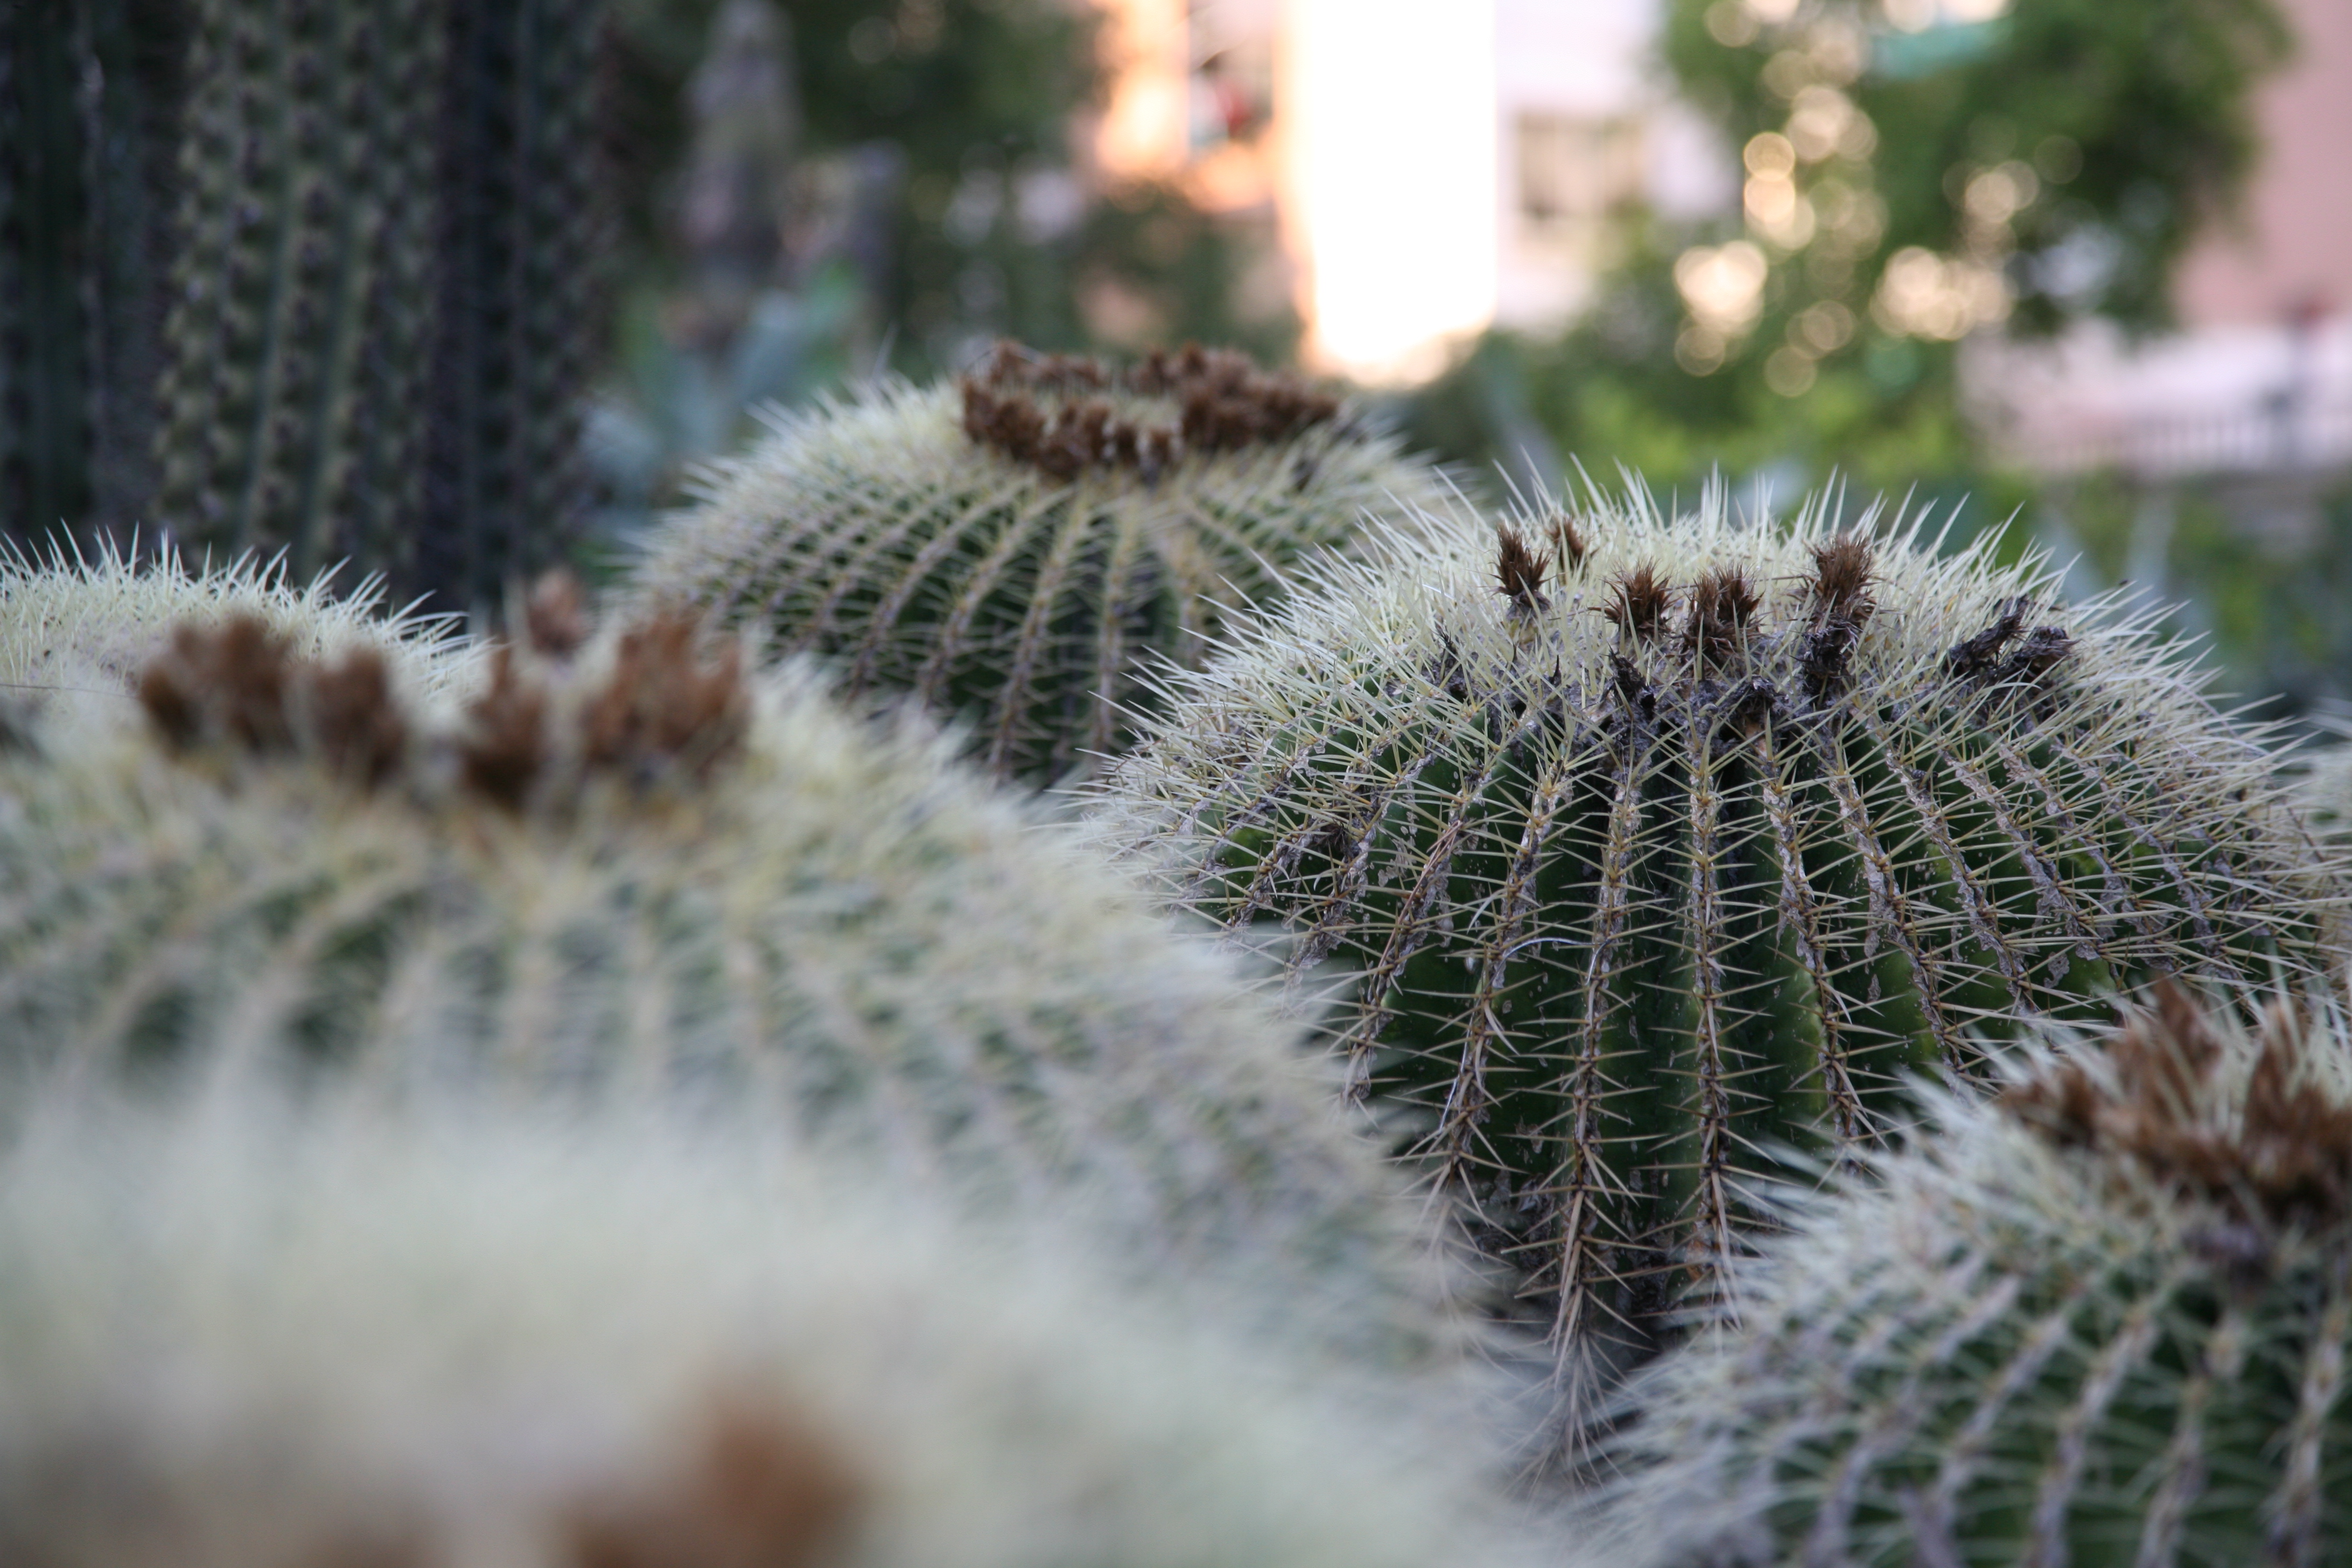
cactus, plant, flower, botany, flora, fauna, close up, spain, espagne, espaa, valencia, espanha, caryophyllales, spanien, spagna, spanje, espanya, valence, macro photography, flowering plant, plant stem, land plant, thorns spines and prickles, hedgehog cactus